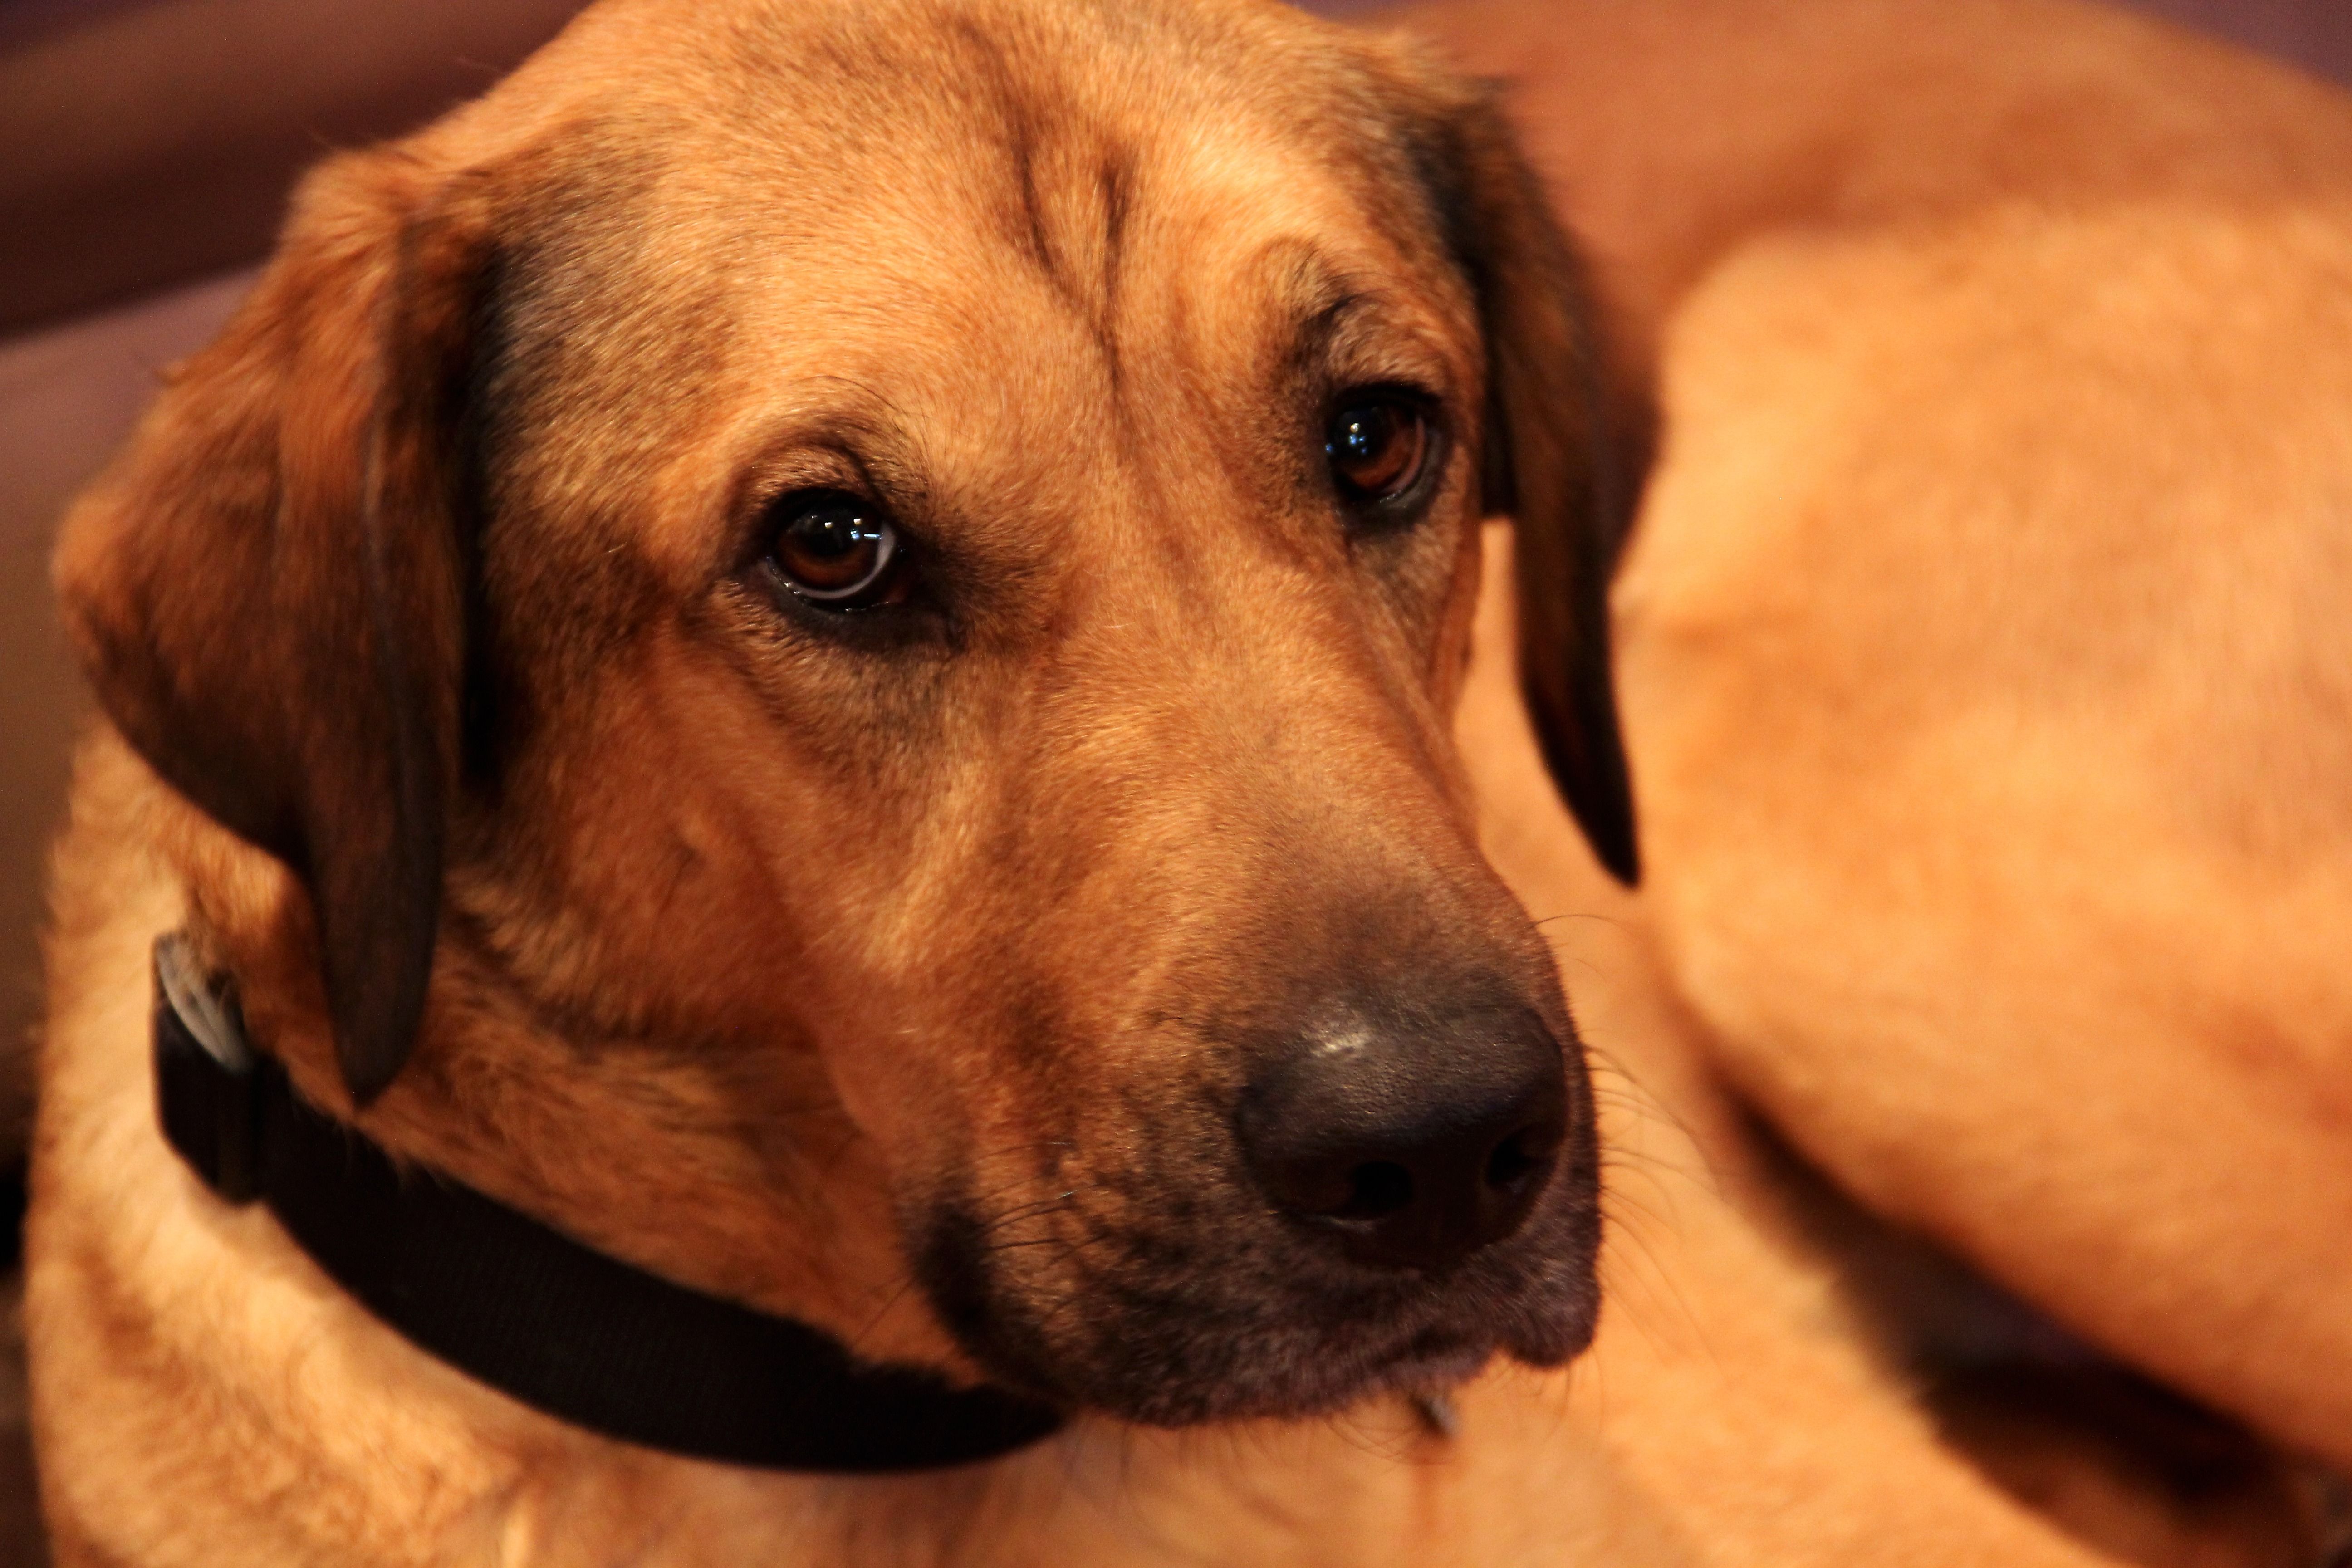
sweet, puppy, dog, fur, mammal, hound, snout, furry, vertebrate, labrador retriever, dog breed, pup, rhodesian ridgeback, dog like mammal, dog crossbreeds, broholmer, redbone coonhound